Daisy Buchanan

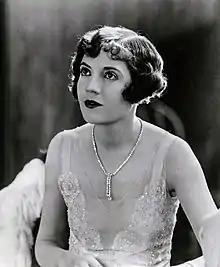
Daisy Buchanan as portrayed by actress Lois Wilson in "The Great Gatsby" (1926)

Daisy Fay Buchanan is a fictional character in F. Scott Fitzgerald's 1925 novel "The Great Gatsby". The character is a wealthy socialite from Louisville, Kentucky who resides in the fashionable, "old money" town of East Egg on Long Island, near New York City, during the Jazz Age. She is Nick Carraway's second cousin, once removed, and the wife of polo player Tom Buchanan, with whom she has a daughter named Pammy. Before marrying Tom, Daisy had a romantic relationship with poor doughboy Jay Gatsby. Her choice between Gatsby and Tom becomes the novel's central conflict.